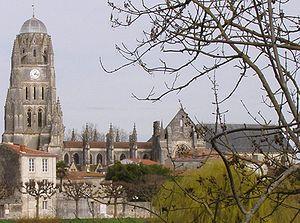
Cet article présente les faits marquants de l'histoire de Saintes, une ville du sud-ouest de la France.